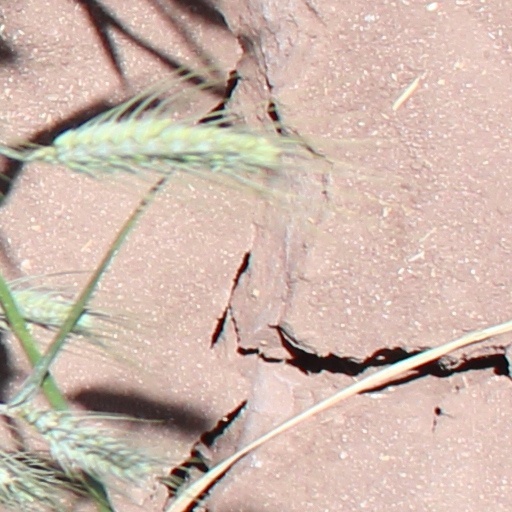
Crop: wheat